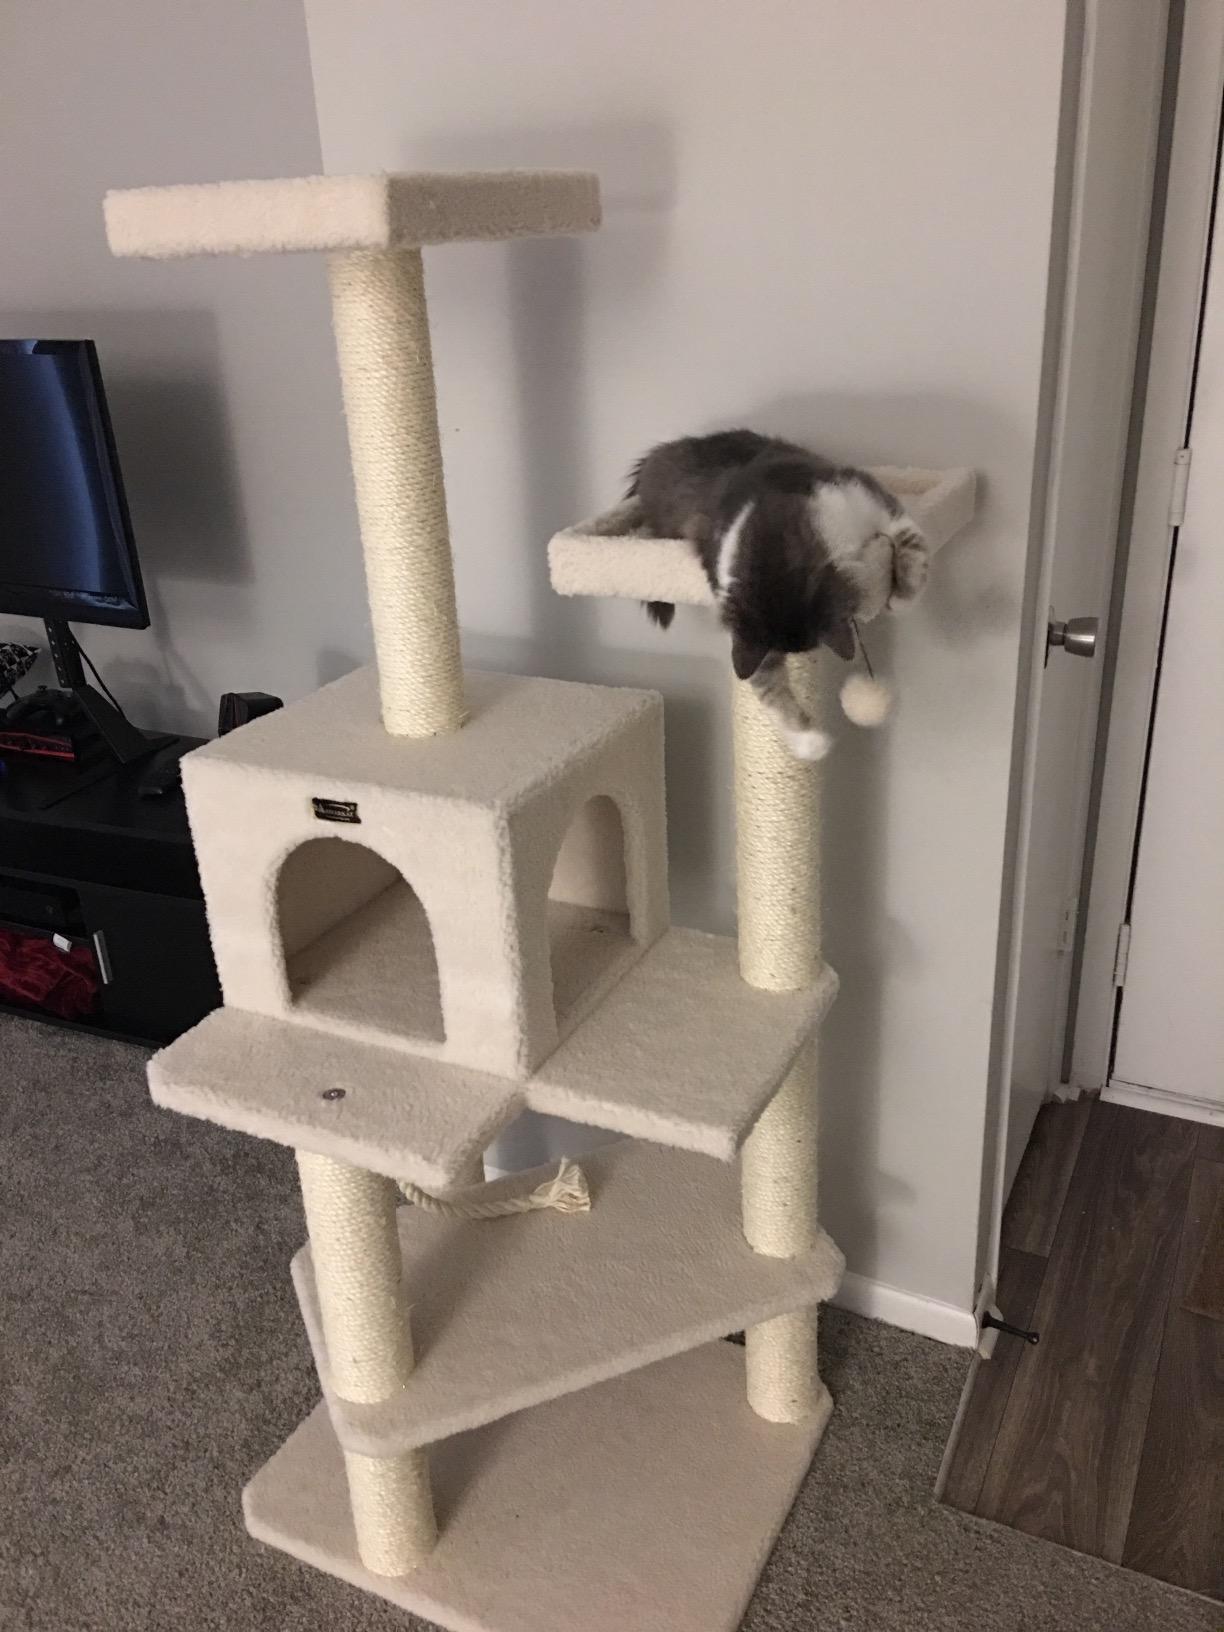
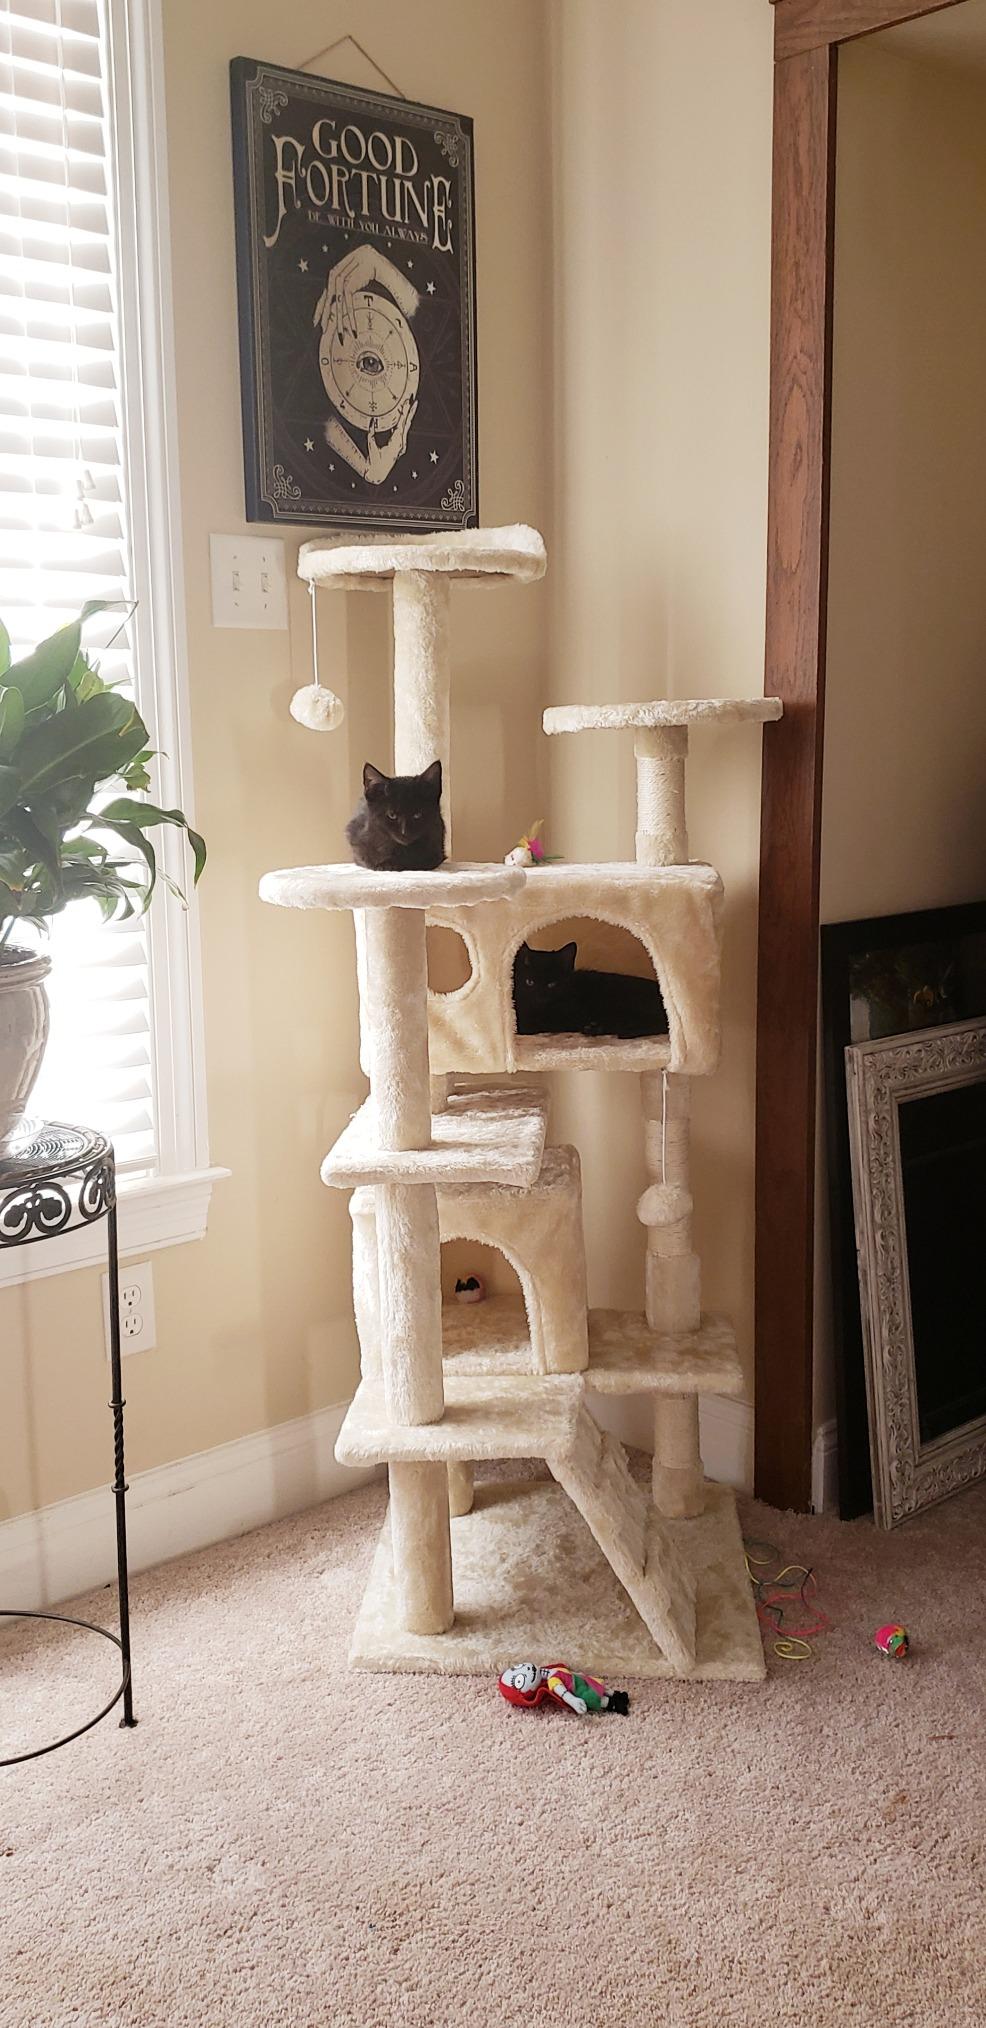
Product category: items_cat tree
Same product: no